Coalgate, New Zealand

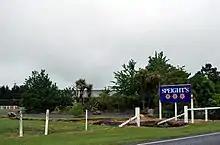
Coalgate Tavern, November 2011

Notable features are the Coalgate Tavern and the Coalgate Cabins, both situated on the main road to Hororata. Coalgate also has a walkway through the old Coalgate Domain. In addition to these there is also a Coalgate bowling green. A garage is also located in Coalgate.